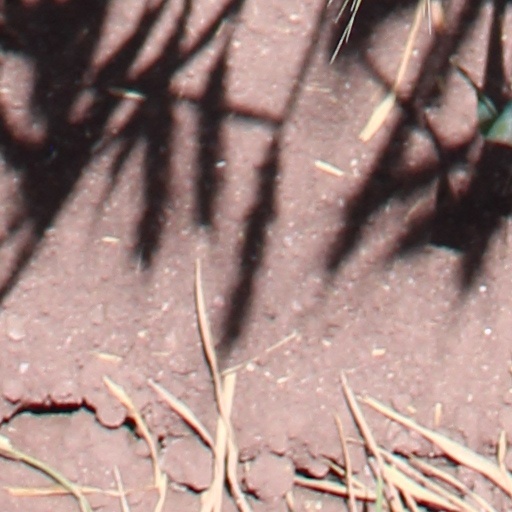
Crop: wheat